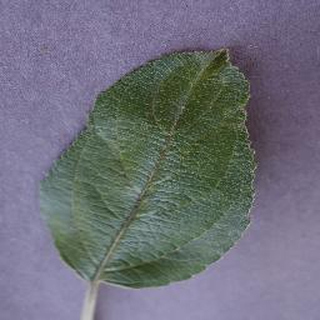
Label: healthy_apple